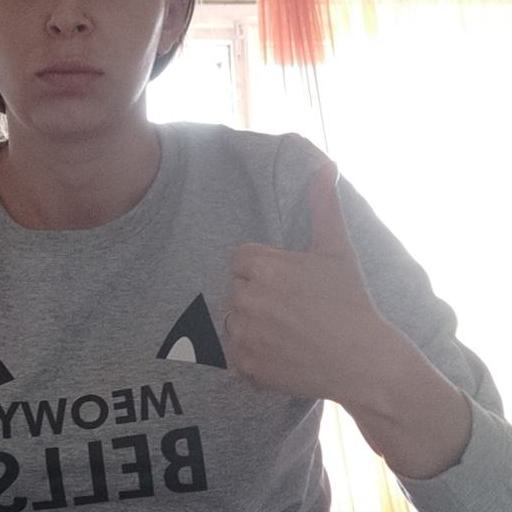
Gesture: like